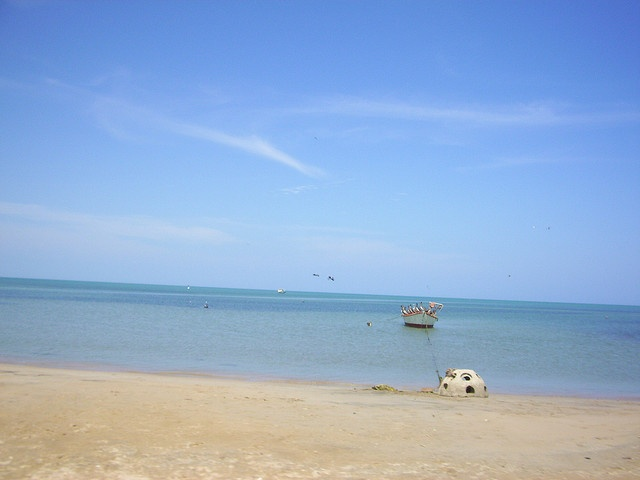
A boat moored in a calm sea by a flat sandy beach
A boat traveling out on the ocean under a blue sky.
A boat floats just offshore under a blue sky.
The beach on a clear, sunny day with a boat in the water.
An object is lying in the beach sand.